Urban Search and Rescue Texas Task Force 1

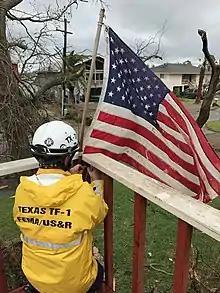
A member of Texas Task Force 1 re-hoists a fallen US flag in Rockport, Texas, following landfall of Hurricane Harvey in 2017.

Texas A&M Task Force 1 personnel have responded to incidents such as 9/11 and Hurricane Katrina. Texas Task Force 1 was dispatched to the April 17, 2013 West fertilizer plant explosion and were dispatched to assist in the wake of the 2013 Moore tornado. In 2014 they were dispatched to an area outside of Little Rock, Arkansas to assist after a number of tornadoes hit the area. TX-TF1 had a record number of deployments in 2015, 2016, 2017, and 2018 as the team responded such natural disasters as the catastrophic 2015 Blanco River floods, the damaging May 2016 North American storm complex, the historic 2017 Atlantic hurricane season, to include Hurricane Harvey and Hurricane Maria, and the very busy 2018 Atlantic hurricane season responding to Hurricane Florence and Hurricane Michael.